Salisbury Woodland Gardens

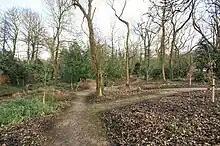
The woodland gardens

The woodland gardens contain many native and exotic trees and shrubs such as magnolia, Caucasian wingnut and maple, enabling the visitor to view the species of many countries within a few acres of land. A number of winding footpaths run through the site and over the ornamental brooks. The site has both local and regional ecological value and was designated as a County Biological Heritage Site in 1993 for its epiphytic flora. A diversity of wildlife can be seen, including kingfishers, treecreepers and woodpeckers. The site also supports colonies of pipistrelle bats, dragonflies and butterflies such as orange tip and peacock.